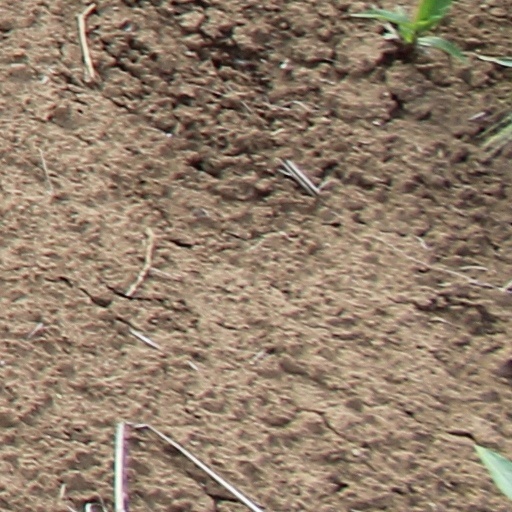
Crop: wheat